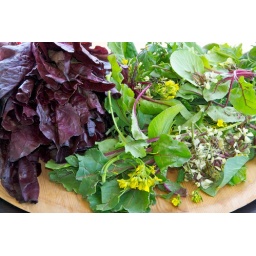
red leaf lettuce and micro greens from sage mountain farm in san diego